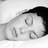
Emotion: neutral